The Scarlet Plague

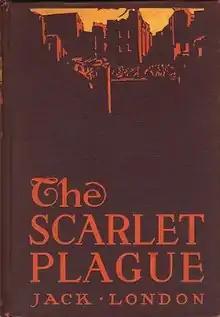
Cover of the first book edition

The Scarlet Plague is a post-apocalyptic fiction novel by American writer Jack London, originally published in "The London Magazine" in 1912.